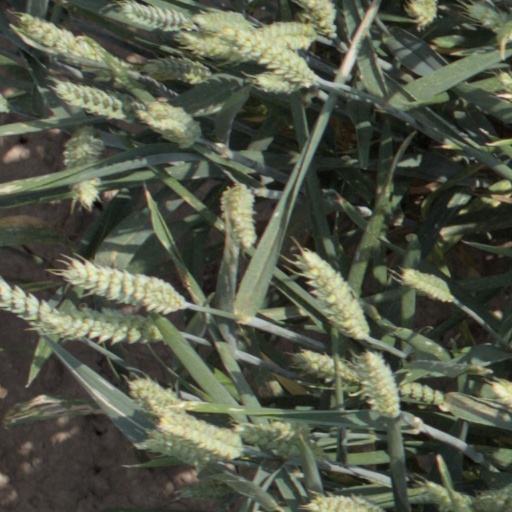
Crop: wheat